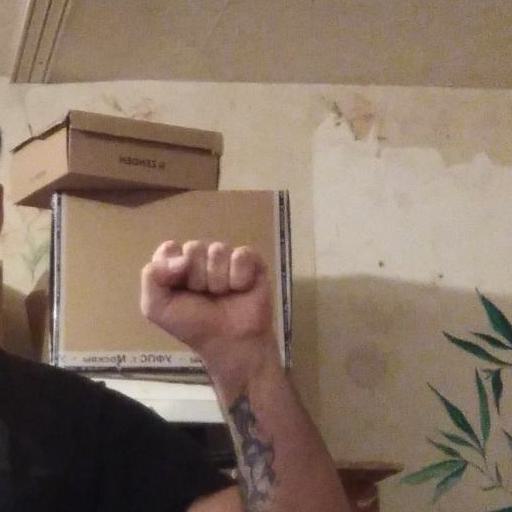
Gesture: fist